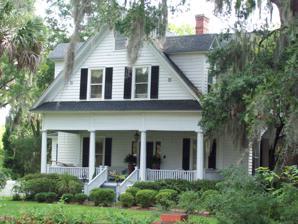
Building: Beaty-Spivey House
Country: United States of America
Year built: 1870
Historic house in South Carolina, United States United States historic place Beaty-Spivey House U.S. National Register of Historic Places Beaty-Spivey House, June 2010 Show map of South Carolina Show map of the United States Location 428 Kingston St., Conway, South Carolina Coordinates 33°50′15″N 79°2′47″W / 33.83750°N 79.04639°W / 33.83750; -79.04639 Area 1.1 acres (0.45 ha) Built 1870 MPS Conway MRA NRHP reference No. 86002223 Added to NRHP August 5, 1986 Beaty-Spivey House is a historic home located at Conway in Horry County, South Carolina .  It was built about 1870 and is a 1 + 1 ⁄ 2 -story, cross-gable-roofed frame residence sheathed in weatherboard. It features a projecting gable with a half-story above and three-bay porch with four tapering, octagonal, freestanding posts and recessed porch at the first story. It was listed on the National Register of Historic Places in 1986. References